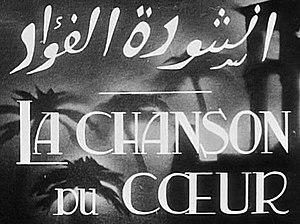
La Chanson du cœur est un film égyptien de Mario Volpe sorti en 1932. Ce fut le premier film sonore égyptien.